Linguaphone (company)

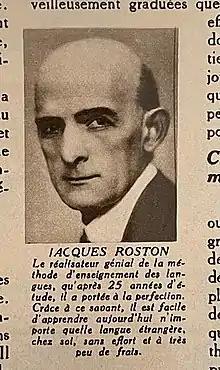
Jacques Roston, founder of Linguaphone

Linguaphone was established in 1901 by Jacques Roston, a translator and language teacher, born in Koło, Poland, and they were the first language training company to recognise the potential of combining the traditional written course with the wax cylinder and later with records.